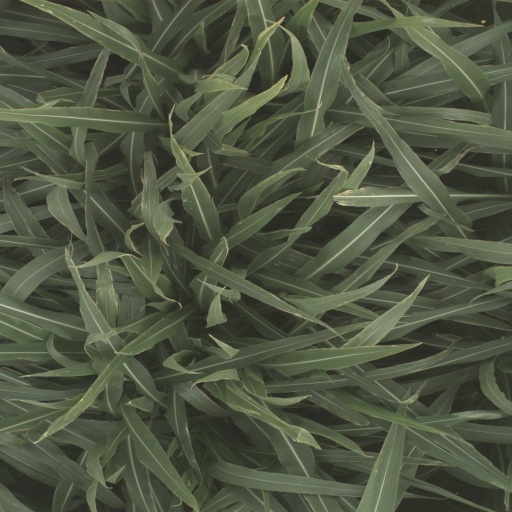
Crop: sorghum